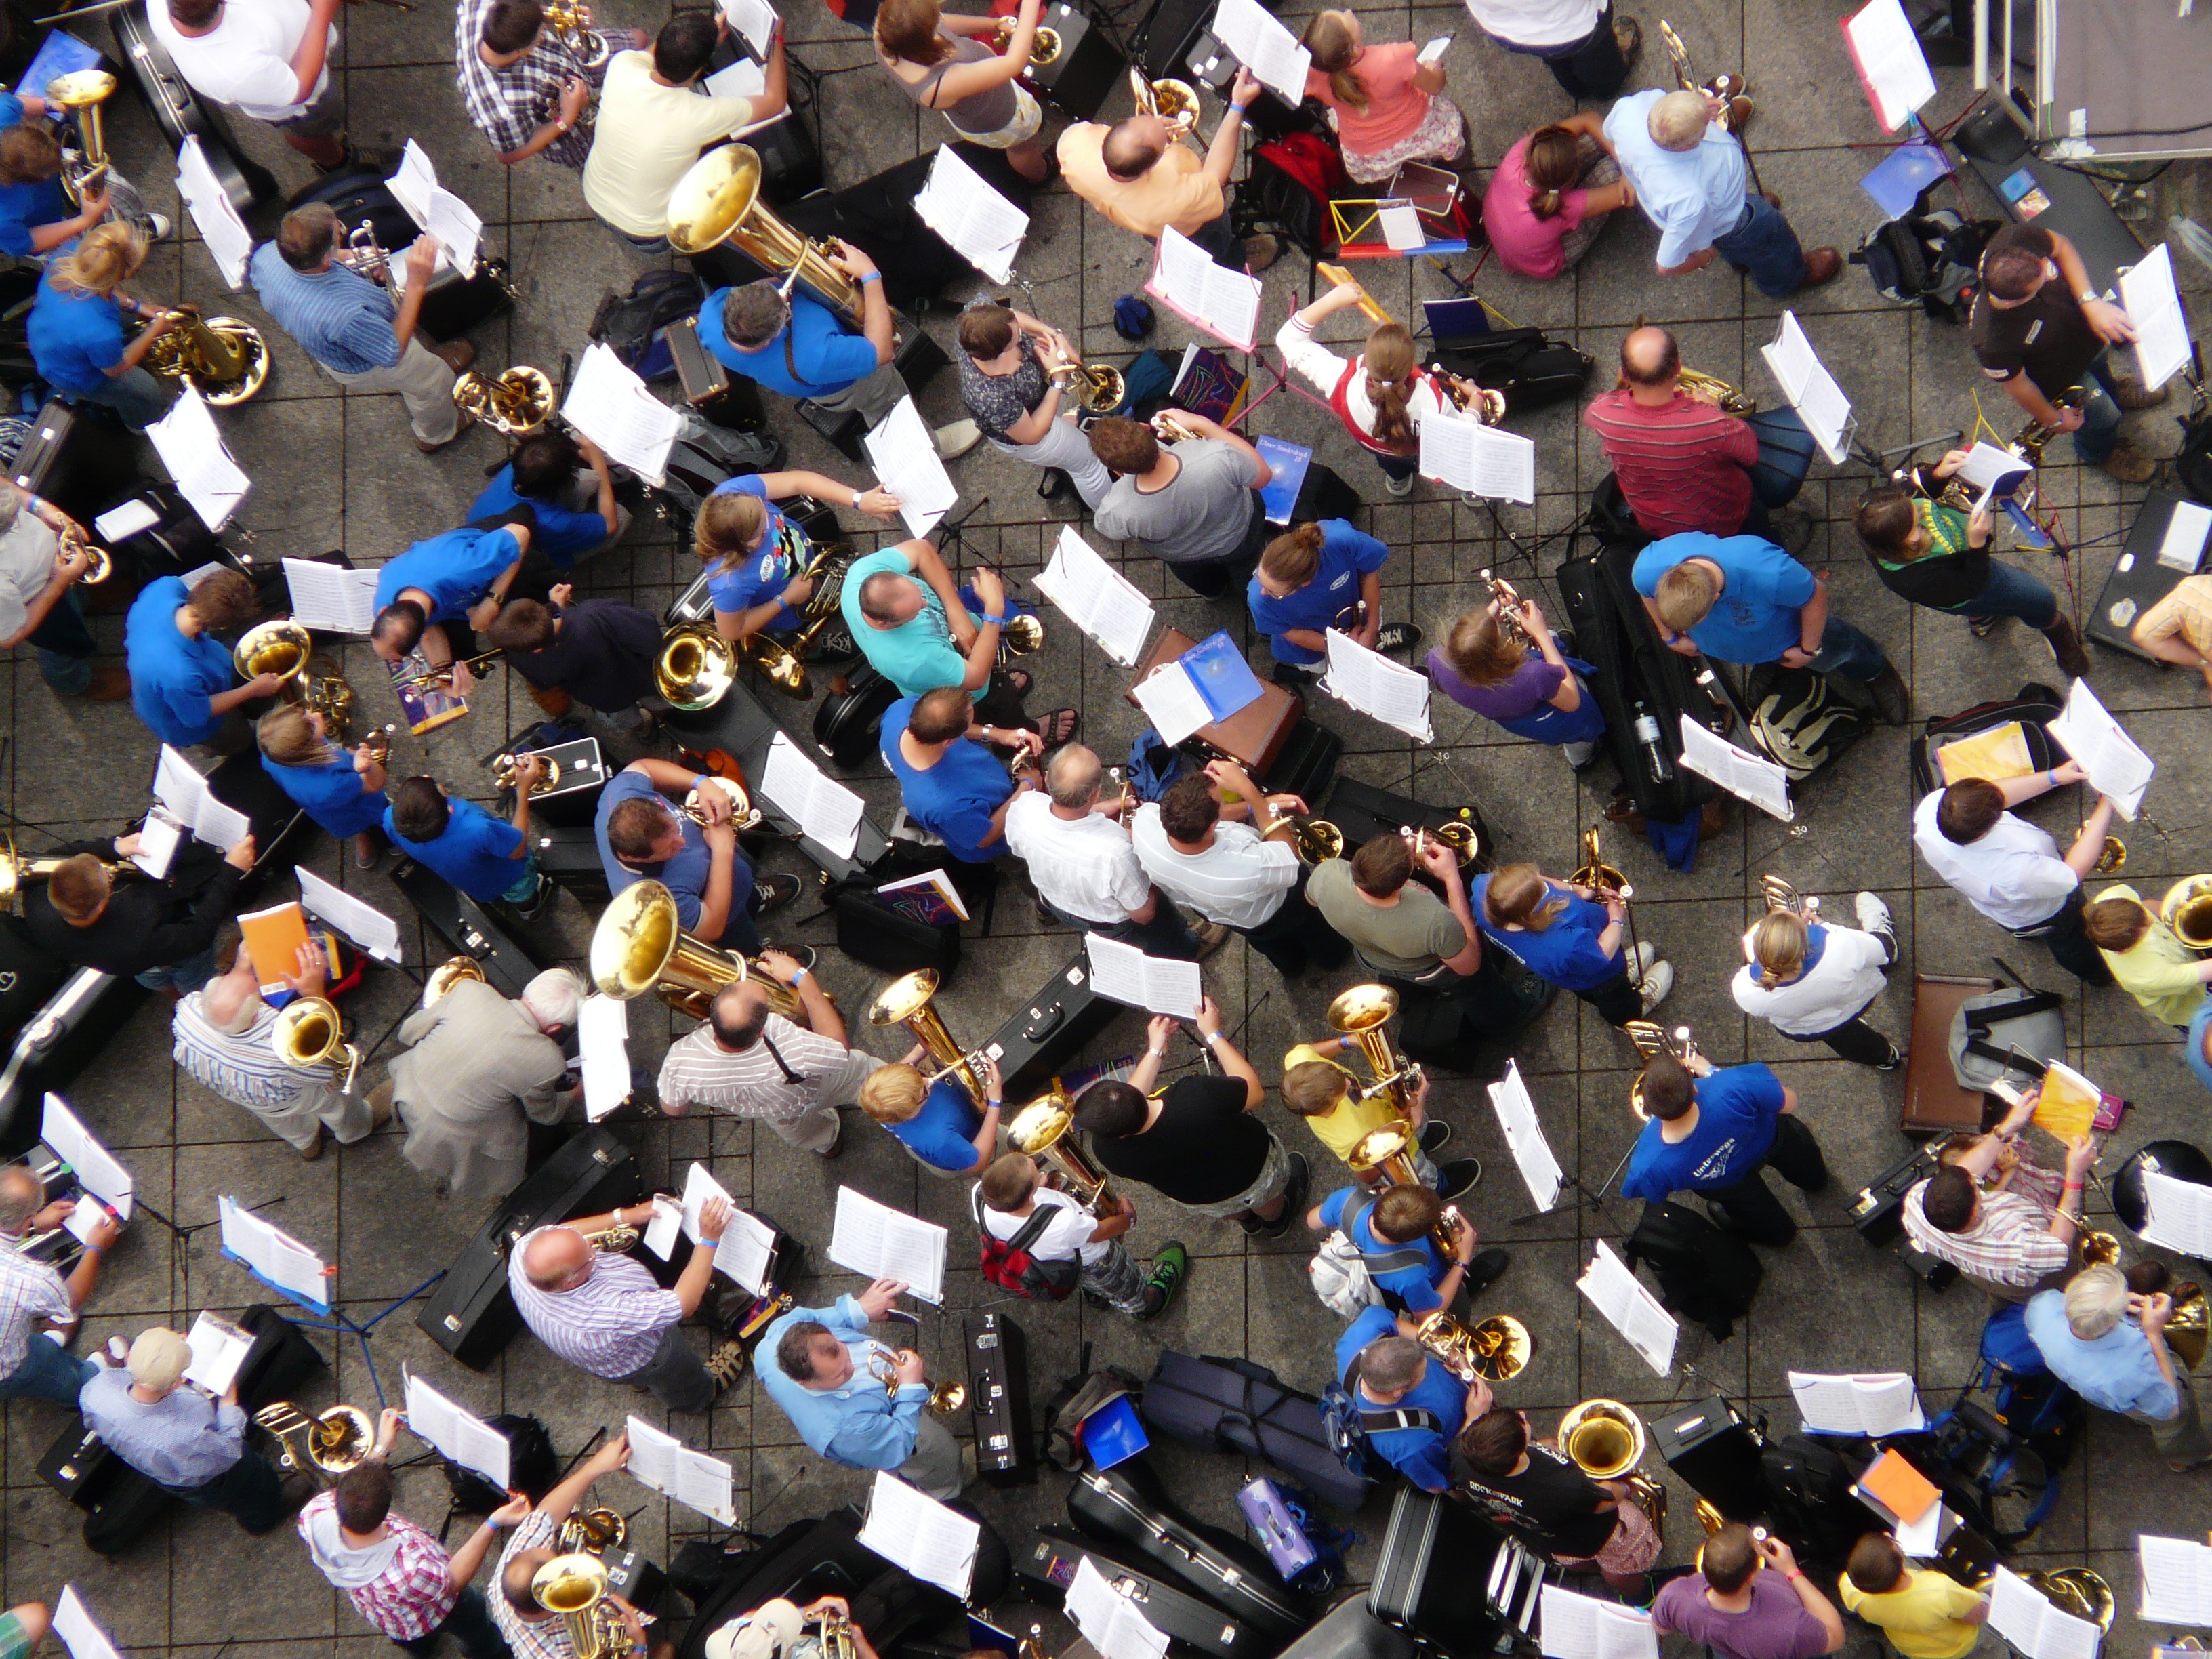
music, group, people, crowd, meeting, concert, human, toy, education, brass, fountain, mass, ulm, quantitative, cathedral square, blowers, trombone day, land trombone day, trombone player, trombones